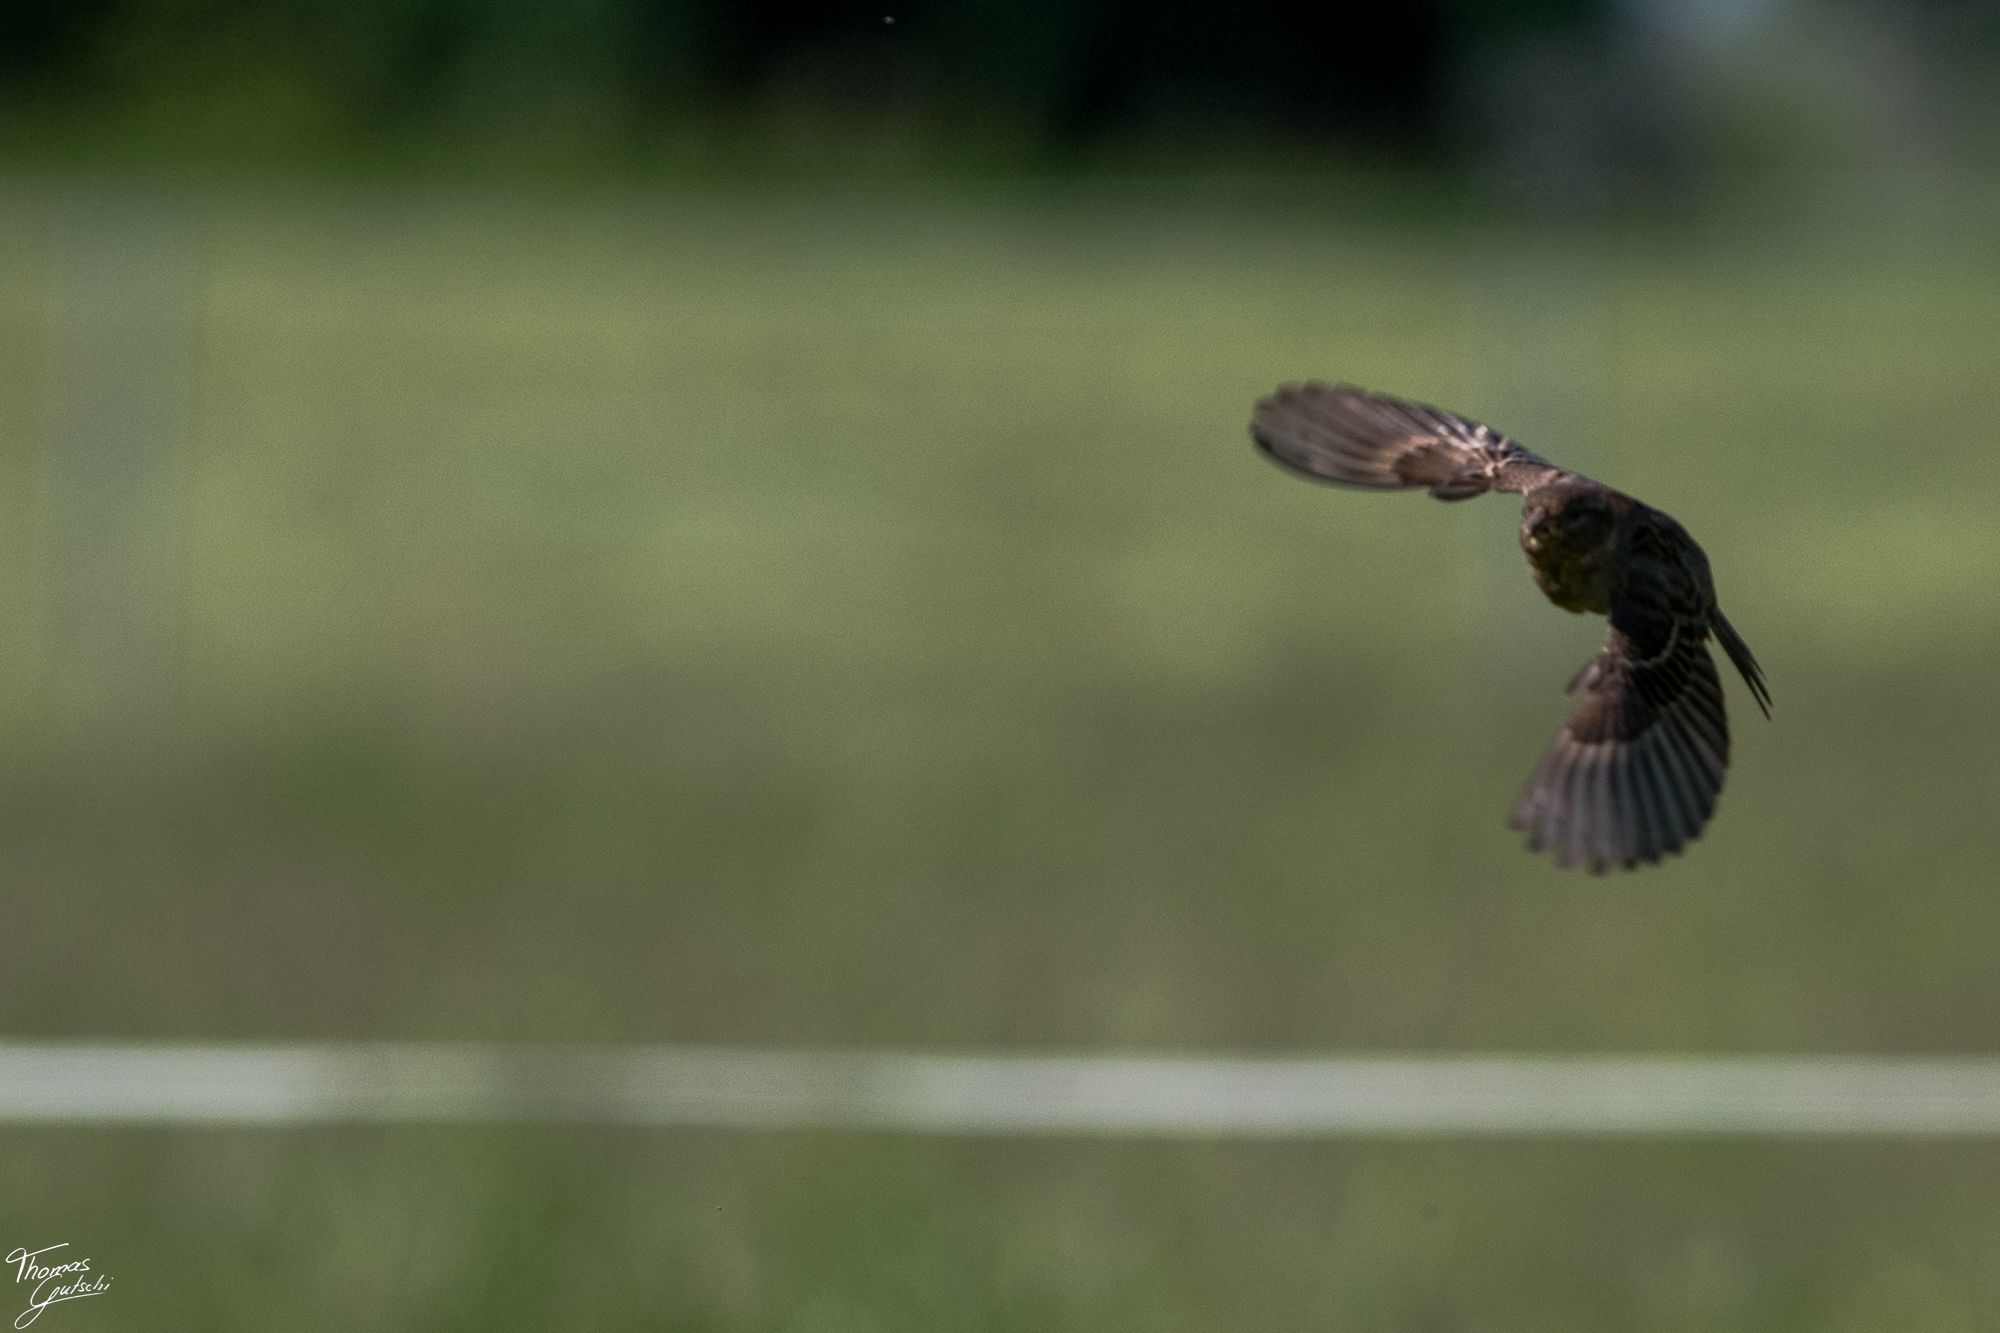
Black bird
a small bird flies toward the camera with its face and outstretched wings clearly visible against a blurry green background the feathers show dark color gradations natural dim lighting adds to the calm and peaceful mood
a low-angle medium shot captures a small black bird flying gracefully with wings spread in an open green space natural daylight and a misty green background create a tranquil wildlife scene with soft contrast and peaceful energy
Labels: Animal, Bird, Flying, Blackbird, Beak, Sparrow, Anthus, Buzzard, Hawk, Finch, Accipiter, green, watermark
Camera: NIKON CORPORATION NIKON D850
Lens: 200.0 mm f/2.0, AF-S Nikkor 200mm f/2G ED VR II
Aperture: F3.2
Exposure: 1/2500 sec
ISO: 100
Focal length: 200.0 mm